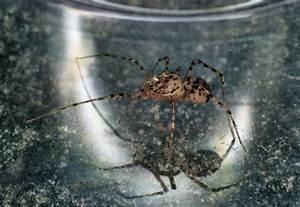
spider